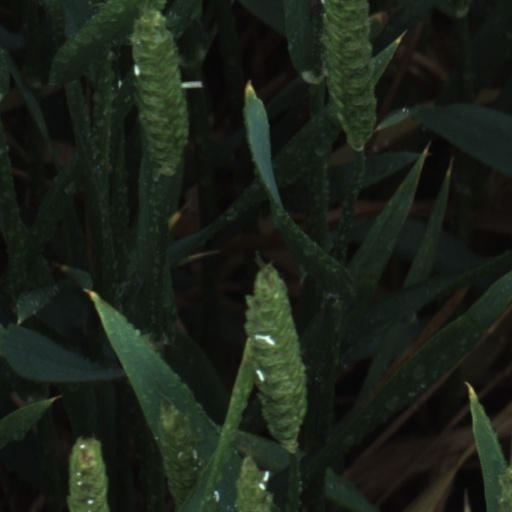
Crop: wheat